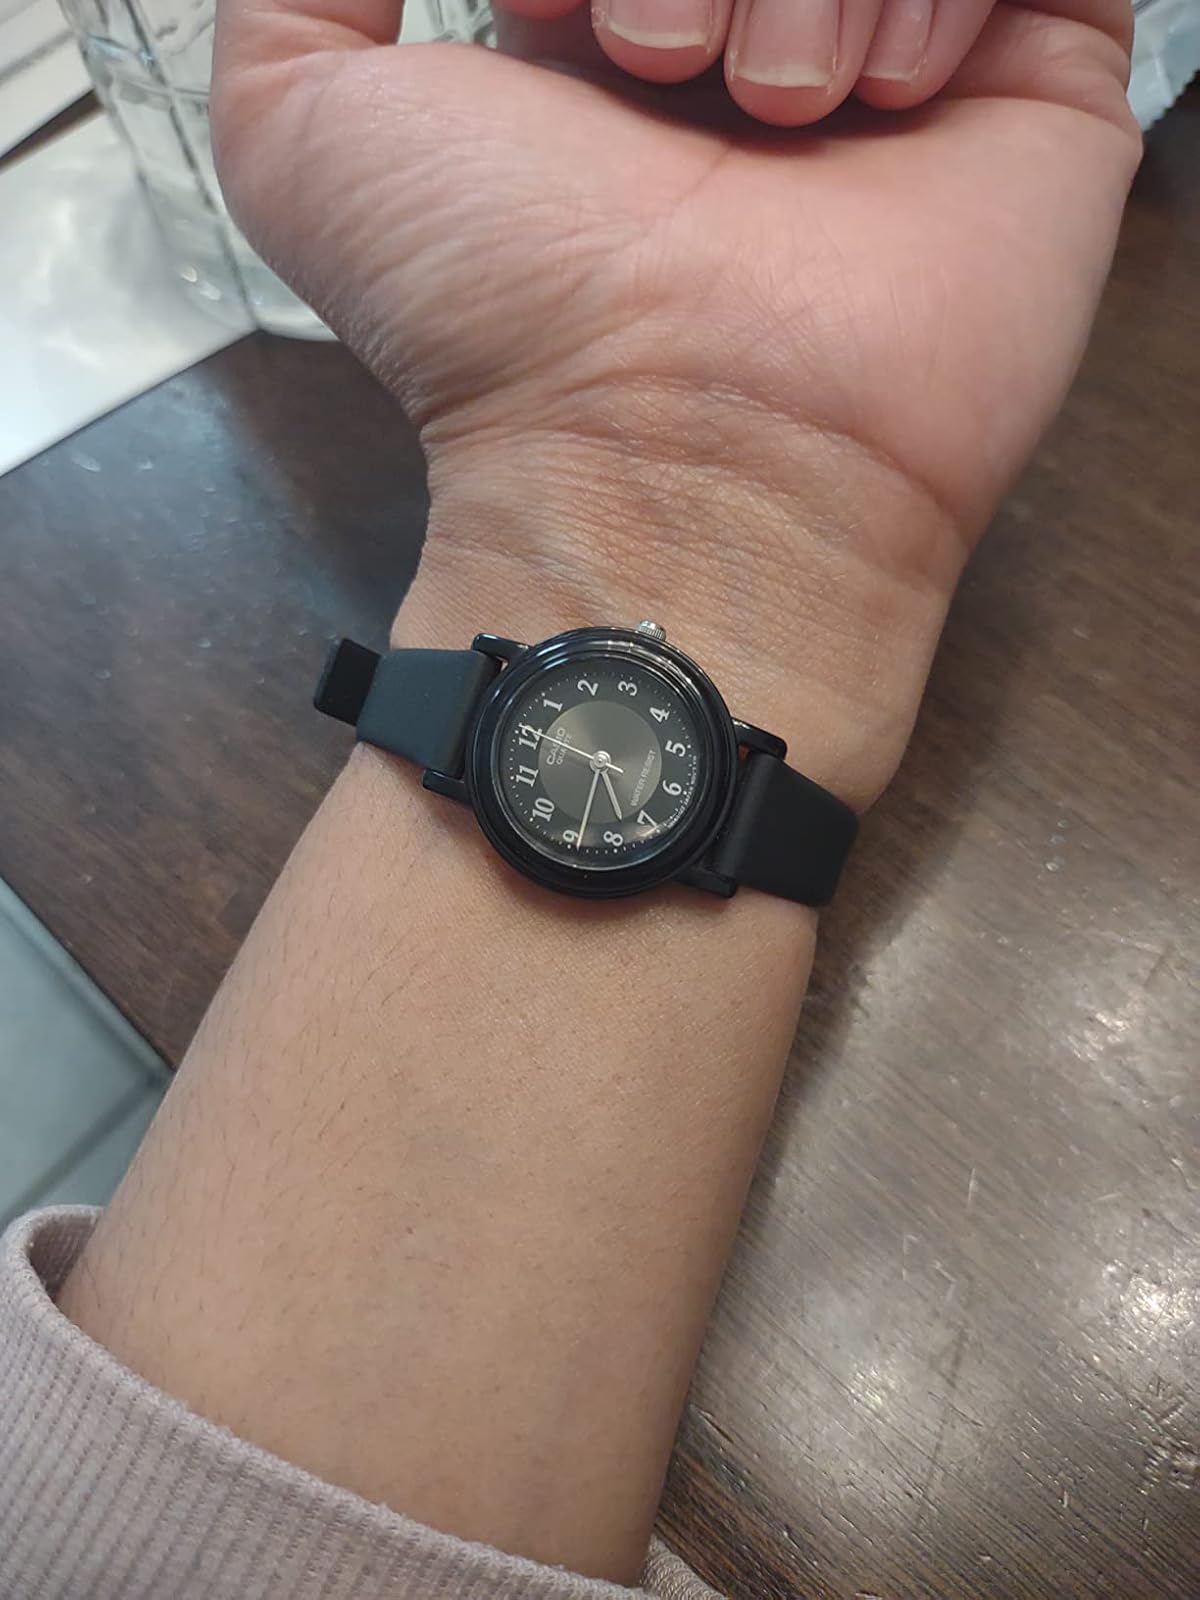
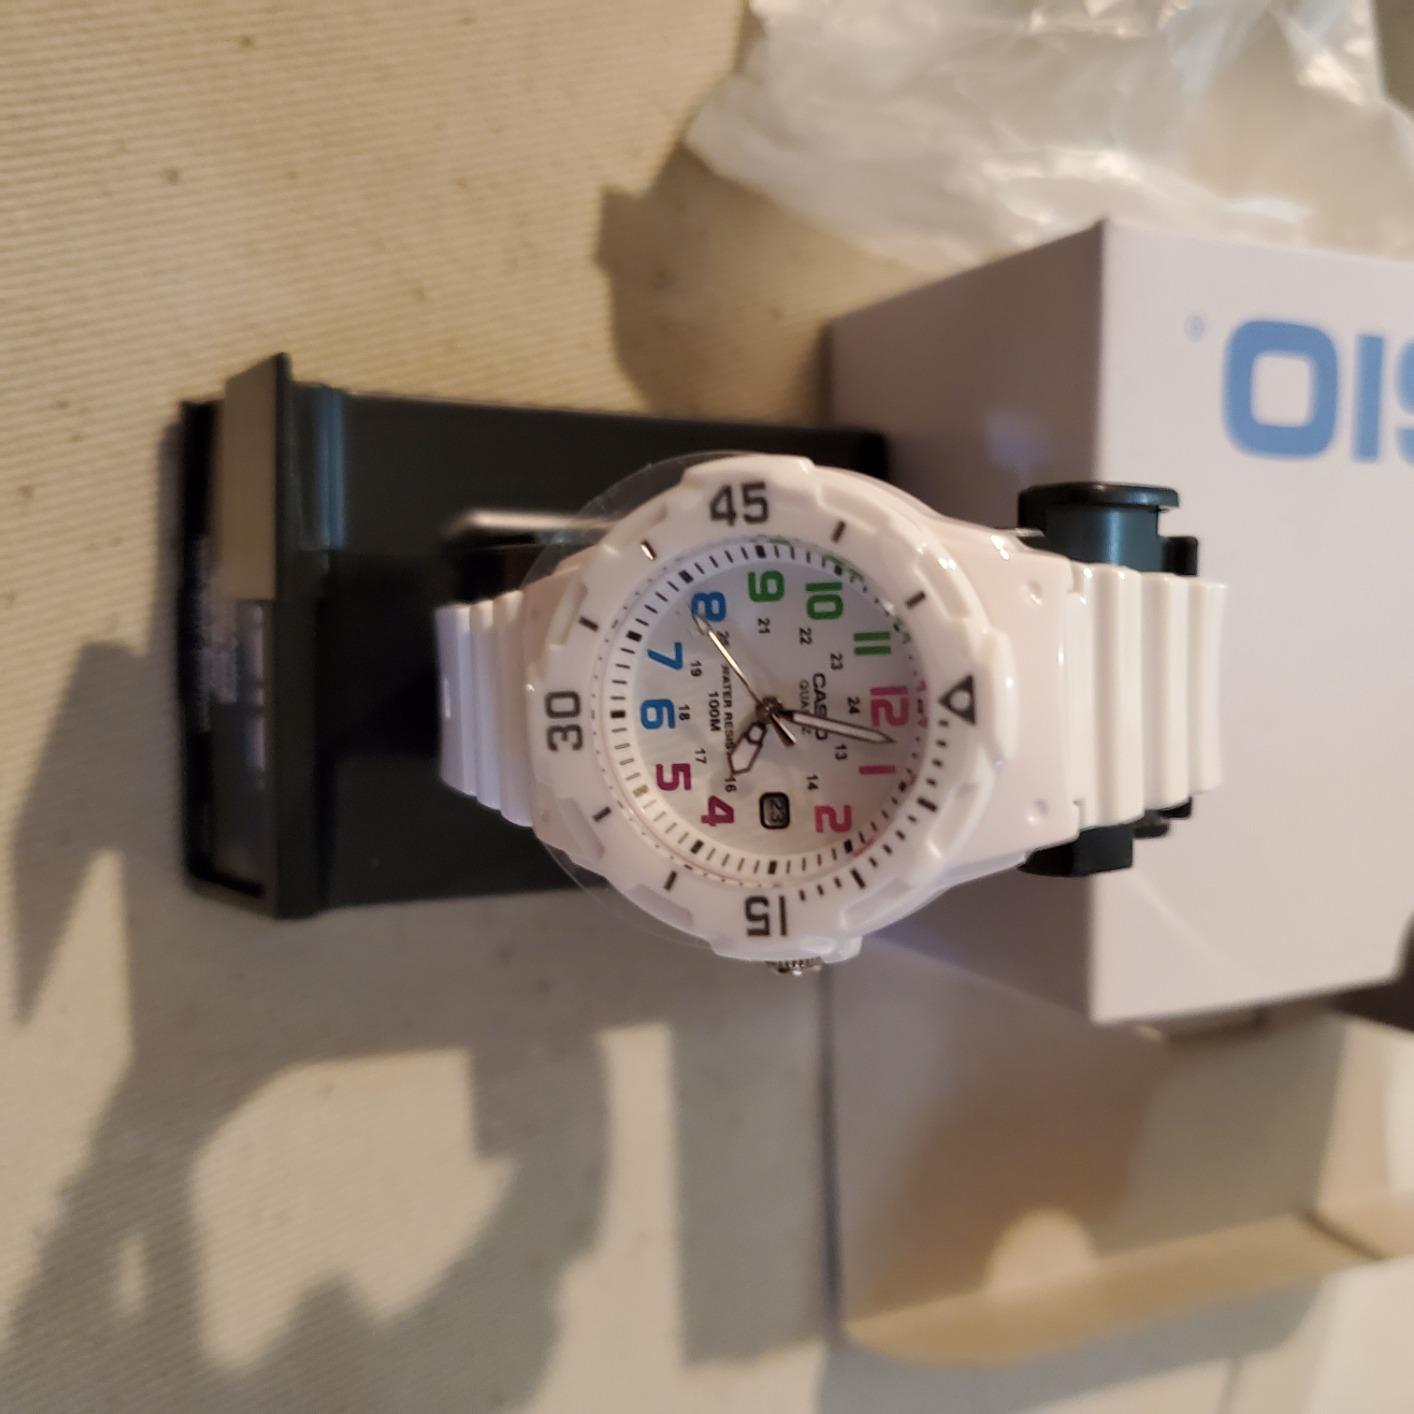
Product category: accessories_watch
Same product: no